Clarence Pier

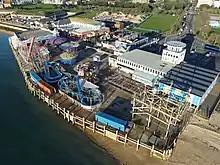
Aerial view from the Solent towards the fairground

Clarence Pier is an amusement pier in Portsmouth, Hampshire. It is located next to Southsea Hoverport. Unlike most seaside piers in the UK, the pier does not extend very far out to sea and instead goes "along" the coast.